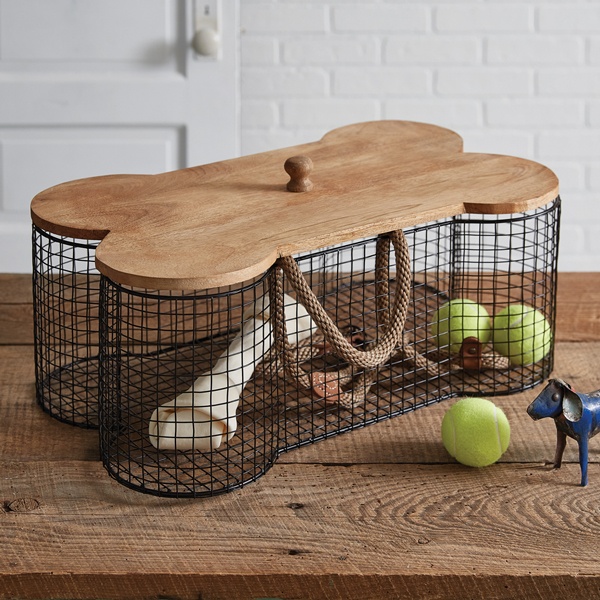
Dog Bone Wire Basket
Our Dog Bone Basket is a necessity for your four-legged friend, with its deep bin space and bone-shaped design. It features ample space for toys and an easy to open lid. This item is crafted from metal and mango wood.
Brand: Colonial Manor
Category: Animals & Pet Supplies > Pet Supplies > Pet Food Containers > Food Storage Containers